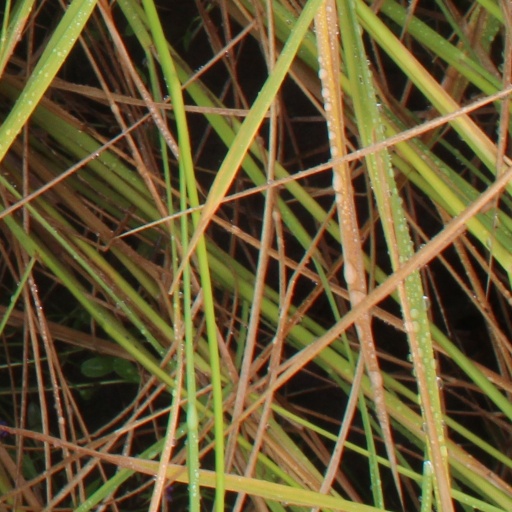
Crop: rice